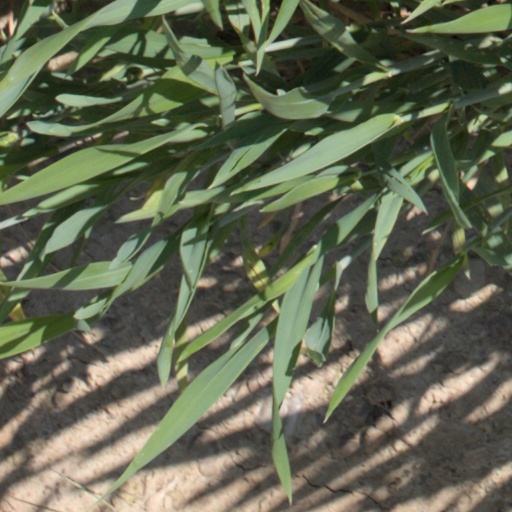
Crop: wheat